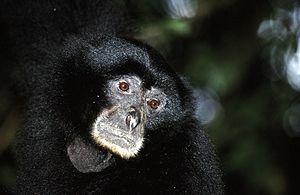
Le Siamang est le seul représentant du genre Symphalangus.